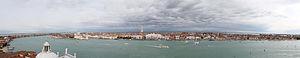
Panorama à 180° sur l'île principale de Venise
Venise est une ville côtière du nord-est de l'Italie, sur les rives de la mer Adriatique. Elle s'étend sur un ensemble de 121 petites îles séparées par un réseau de canaux et reliées par 435 ponts. Située au milieu de la lagune vénète, entre les estuaires du Pô et du Piave, Venise est renommée pour cet emplacement exceptionnel ainsi que pour son architecture et son patrimoine culturel, qui lui valent une inscription au patrimoine mondial de l'UNESCO.
George Gissing /ˌdʒɔːdʒ ˈɡɪ.sɪŋ/ est un écrivain britannique, né le 22 novembre 1857 à Wakefield et mort le 28 décembre 1903 à Ispoure.
Le campanile San Giorgio Maggiore de Venise est une tour campanaire, de 63 mètres de haut qui se trouve sur l'île San Giorgio Maggiore face à la Piazzetta de Saint Marc.